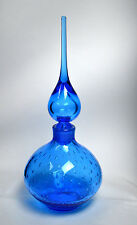
Waste category: glass